Emre Sakçı

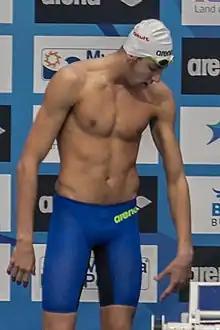

Hüseyin Emre Sakçı (born 15 November 1997) is a Turkish swimmer specialized in breaststroke. Sakçı holds the short-course world record in 50 meters breaststroke (24.95) and the Turkish short-course records in 50 meters freestyle, 100 meters freestyle, 200 meters freestyle, 50 meters breaststroke, 100 meters breaststroke, 100 meters individual medley as well as long-course records in 50 meters freestyle, 50 meters breaststroke and 100 meters breaststroke.